Central Valley Project

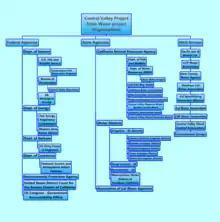
Federal, state and non-governmental organizations involved in the Central Valley

New Melones Dam has come under even greater controversy than Shasta Dam, mainly because of the project's conflicts with federal and state limits and its impact on the watershed of the Stanislaus River. The original Melones Dam, submerged underneath New Melones Lake (hence the name "New Melones Dam") is the source of one of these problems. The disused Melones Dam blocks cold water at the bottom of the lake from reaching the river, especially in dry years when the surface of the lake is closer to the crest of the old dam. This results in the river below the dam attaining a much higher temperature than usual, hurting native fish and wildlife. To solve this problem, Reclamation shuts off operations of the dam's hydroelectric power plant when water levels are drastically low, but this results in power shortages. Originally, after the dam was constructed, the State of California put filling the reservoir on hold because of enormous public opposition to what was being inundated: the limestone canyon behind the dam, the deepest of its kind in the United States, contained hundreds of archaeological and historic sites and one of California's best and most popular whitewater rafting runs. Thus the reservoir extended only to Parrot's Ferry Bridge, below its maximum upriver limit, until the El Niño event of 1982–1983, which filled it to capacity within weeks and even forced Reclamation to open the emergency spillways, prompting the state and federal governments to repeal the limits they had imposed on the reservoir. Furthermore, the project allows a far smaller sustainable water yield than originally expected, and Reclamation calls the dam "a case study of all that can go wrong with a project".